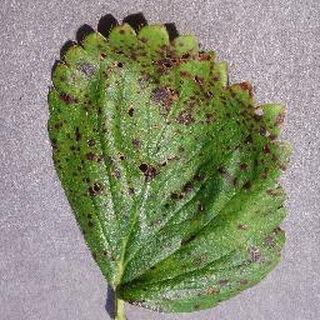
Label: strawberry_leaf_scorch